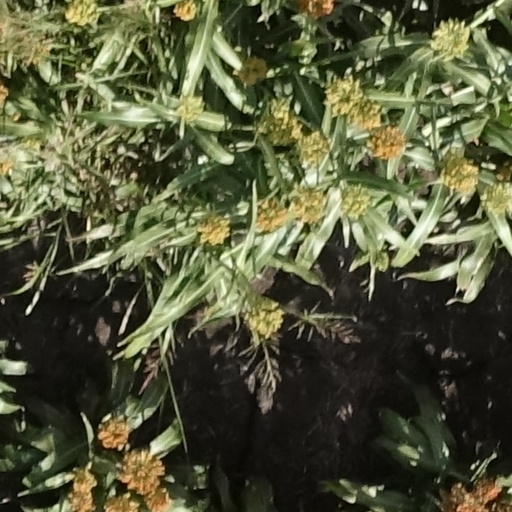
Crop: sorghum